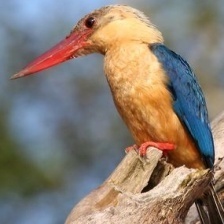
Species: STORK BILLED KINGFISHER
Scientific name: PELARGOPSIS CAPENSIS